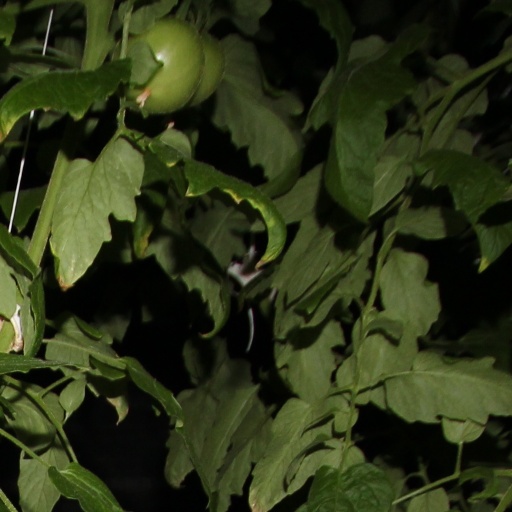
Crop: tomato